Clarion–Clipperton zone

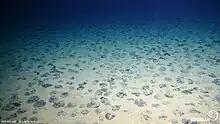
Polymetallic nodules on the seafloor in the CCZ

The CCZ has been divided into 16 mining claims spanning approximately . A further nine areas, each covering , have been set aside for conservation. The International Seabed Authority (ISA) estimates that the total amount of nodules in the Clarion–Clipperton zone exceeds 21 billion tons (Bt), containing about 5.95 Bt of manganese, 0.27 Bt of nickel, 0.23 Bt of copper and 0.05 Bt of cobalt. The ISA has issued 19 licences for mining exploration within this area. Exploratory full-scale extraction operations were set to begin in late 2021. ISA aimed to publish the deep sea mining code in July 2023. Commercial license applications were to be accepted for review thereafter.